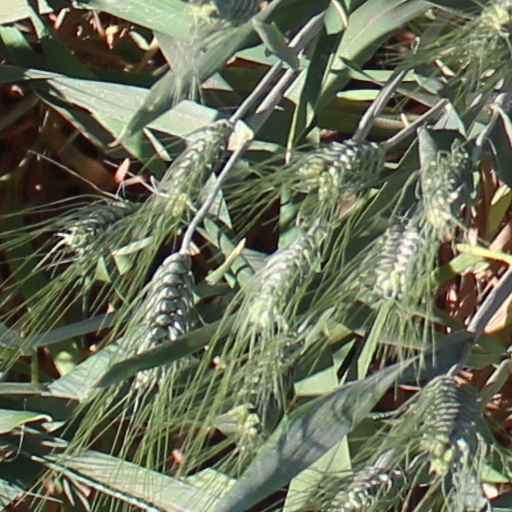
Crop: wheat